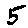
Label: 5